Cymopterus

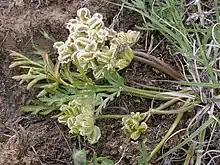
"Cymopterus glomeratus"

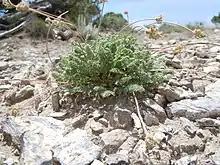
"Cymopterus nivalis"

, Plants of the World Online accepted the following species: